HM Cancri

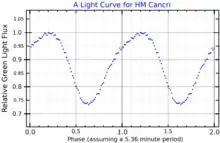
A green band light curve for HM Cancri, adapted from Barros "et al." (2007)

As HM Cancri is a pair of white dwarfs, it has a relatively low optical luminosity. The 321.5 s modulation of HM Cancri was discovered serendipitously in 1999 thanks to the ROSAT mission working in the X-ray band. Optical follow-up observations with the ESO Very Large Telescope (VLT), Telescopio Nazionale Galileo (TNG) and Nordic Optical Telescope (NOT) allowed the counterpart to be identified, a relatively dim (20.7 magnitude in the B filter) object which shows an optical modulation at the same period detected in the X-ray band. The optical monitoring of the counterpart of HM Cancri during 2001-2004 clearly shows that the period is decreasing at a rate of about 1/1000 s each year. This result was confirmed by monitoring the source in the X-rays for several years.